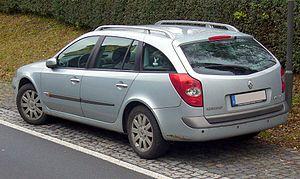
La Laguna II est lancée en 2001 et restylée en 2005. Si sa devancière était réputée pour sa fiabilité, celle-ci a connu de nombreuses avaries qui ont terni sa réputation même si le restylage de 2005 améliorera les choses à ce niveau là. Sa sortie a en effet été entachée de très nombreux problèmes électroniques, concernant notamment la carte « mains libres » destinée à remplacer la clé de contact, ce qui a nui à sa réputation. Sur le plan mécanique, les 1.9 dCi 110 et 120 ch et 2.2 dCi ont connu de nombreuses casses de turbo, de boîte de vitesses, de bielles et même parfois de moteur, des problèmes de rotules de suspensions, rotules de directions et axiales, silentblocs de trains arrière, ressorts d'amortisseurs qui cassent... Ce modèle avait déjà un taux de contre-visites très élevé, dès le premier contrôle technique. Sa production annuelle, toujours à Sandouville est passée de 210 000 unités en 2002 à 144 500 en 2004 puis 82 700 en 2006.